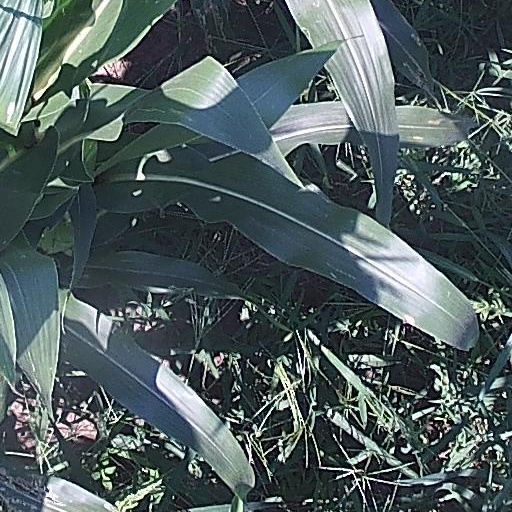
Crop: maize; corn